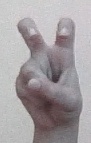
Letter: toot